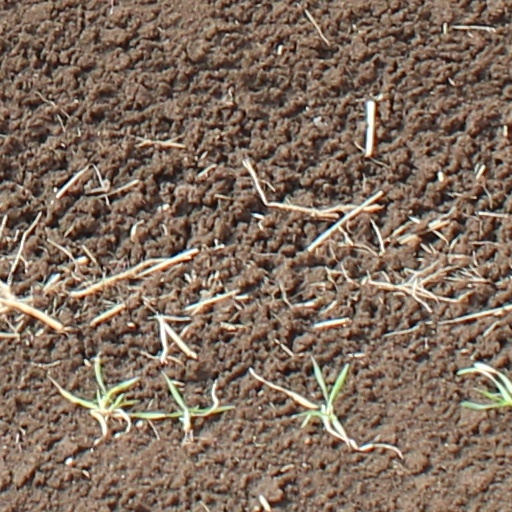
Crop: wheat